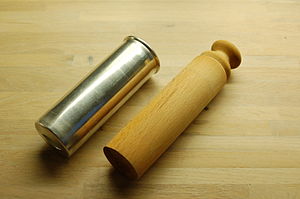
Bollesprøjte
En bollesprøjte
En bollesprøjte er et køkkenredskab, der bruges til at forme dej til f.eks. melboller eller vaniljekranse. Bollesprøjten består af en cylinder af aluminium og et stempel der er lavet af træ eller plastic. Cylinderen har en smalt hul i den ene ende, hvor bolledej eller fars presses ud igennem v.hj.a stemplet. Når en passende mængde dej eller fars er presset ud gennem hullet skæres det af. Med lidt øvelse kan der fremstilles kød- og melboller med ensartet størrelse og form.